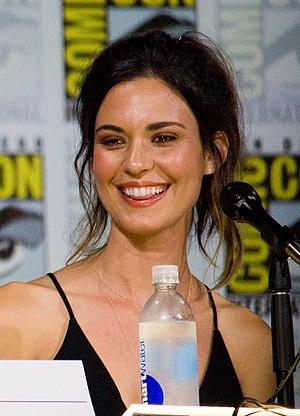
Dʳ House est une série télévisée américaine en 177 épisodes de 42 minutes et répartis sur huit saisons, créée par David Shore et diffusée du 16 novembre 2004 au 21 mai 2012 sur le réseau Fox et en simultané au Canada sur le réseau Global.
Odette Annable, née Odette Juliette Yustman, le 10 mai 1985 à Los Angeles, est une actrice américaine.